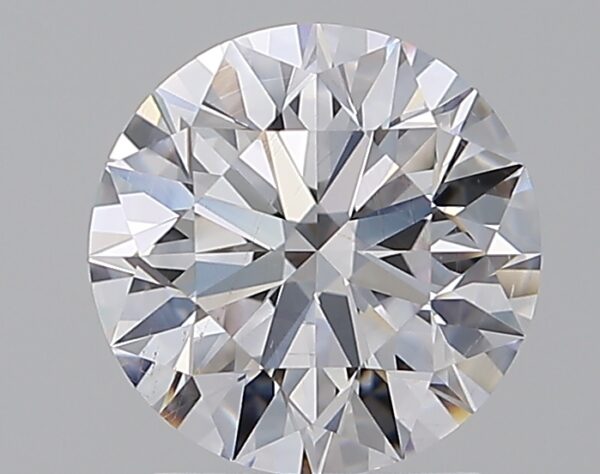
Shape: round
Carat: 2.01
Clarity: SI1
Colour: E
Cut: EX
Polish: EX
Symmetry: EX
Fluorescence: N
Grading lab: GIA
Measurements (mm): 8.02 x 8.05 x 5.02